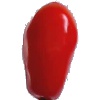
Label: Tomato 2